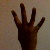
The image shows a hand gesture representing the number 4 in Indian Sign Language.